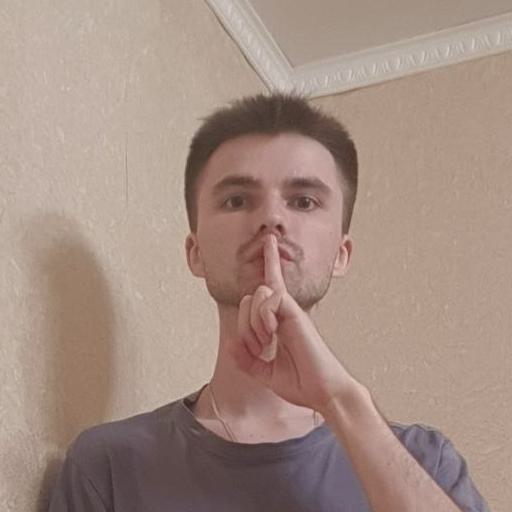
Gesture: mute